Roman Empire

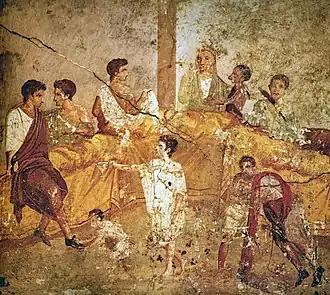
A multigenerational banquet depicted on a wall painting from Pompeii (1st century AD)

Trajan's successor Hadrian adopted a policy of maintaining rather than expanding the empire. Borders ("fines") were marked, and the frontiers ("limites") patrolled. The most heavily fortified borders were the most unstable. Hadrian's Wall, which separated the Roman world from what was perceived as an ever-present barbarian threat, is the primary surviving monument of this effort.